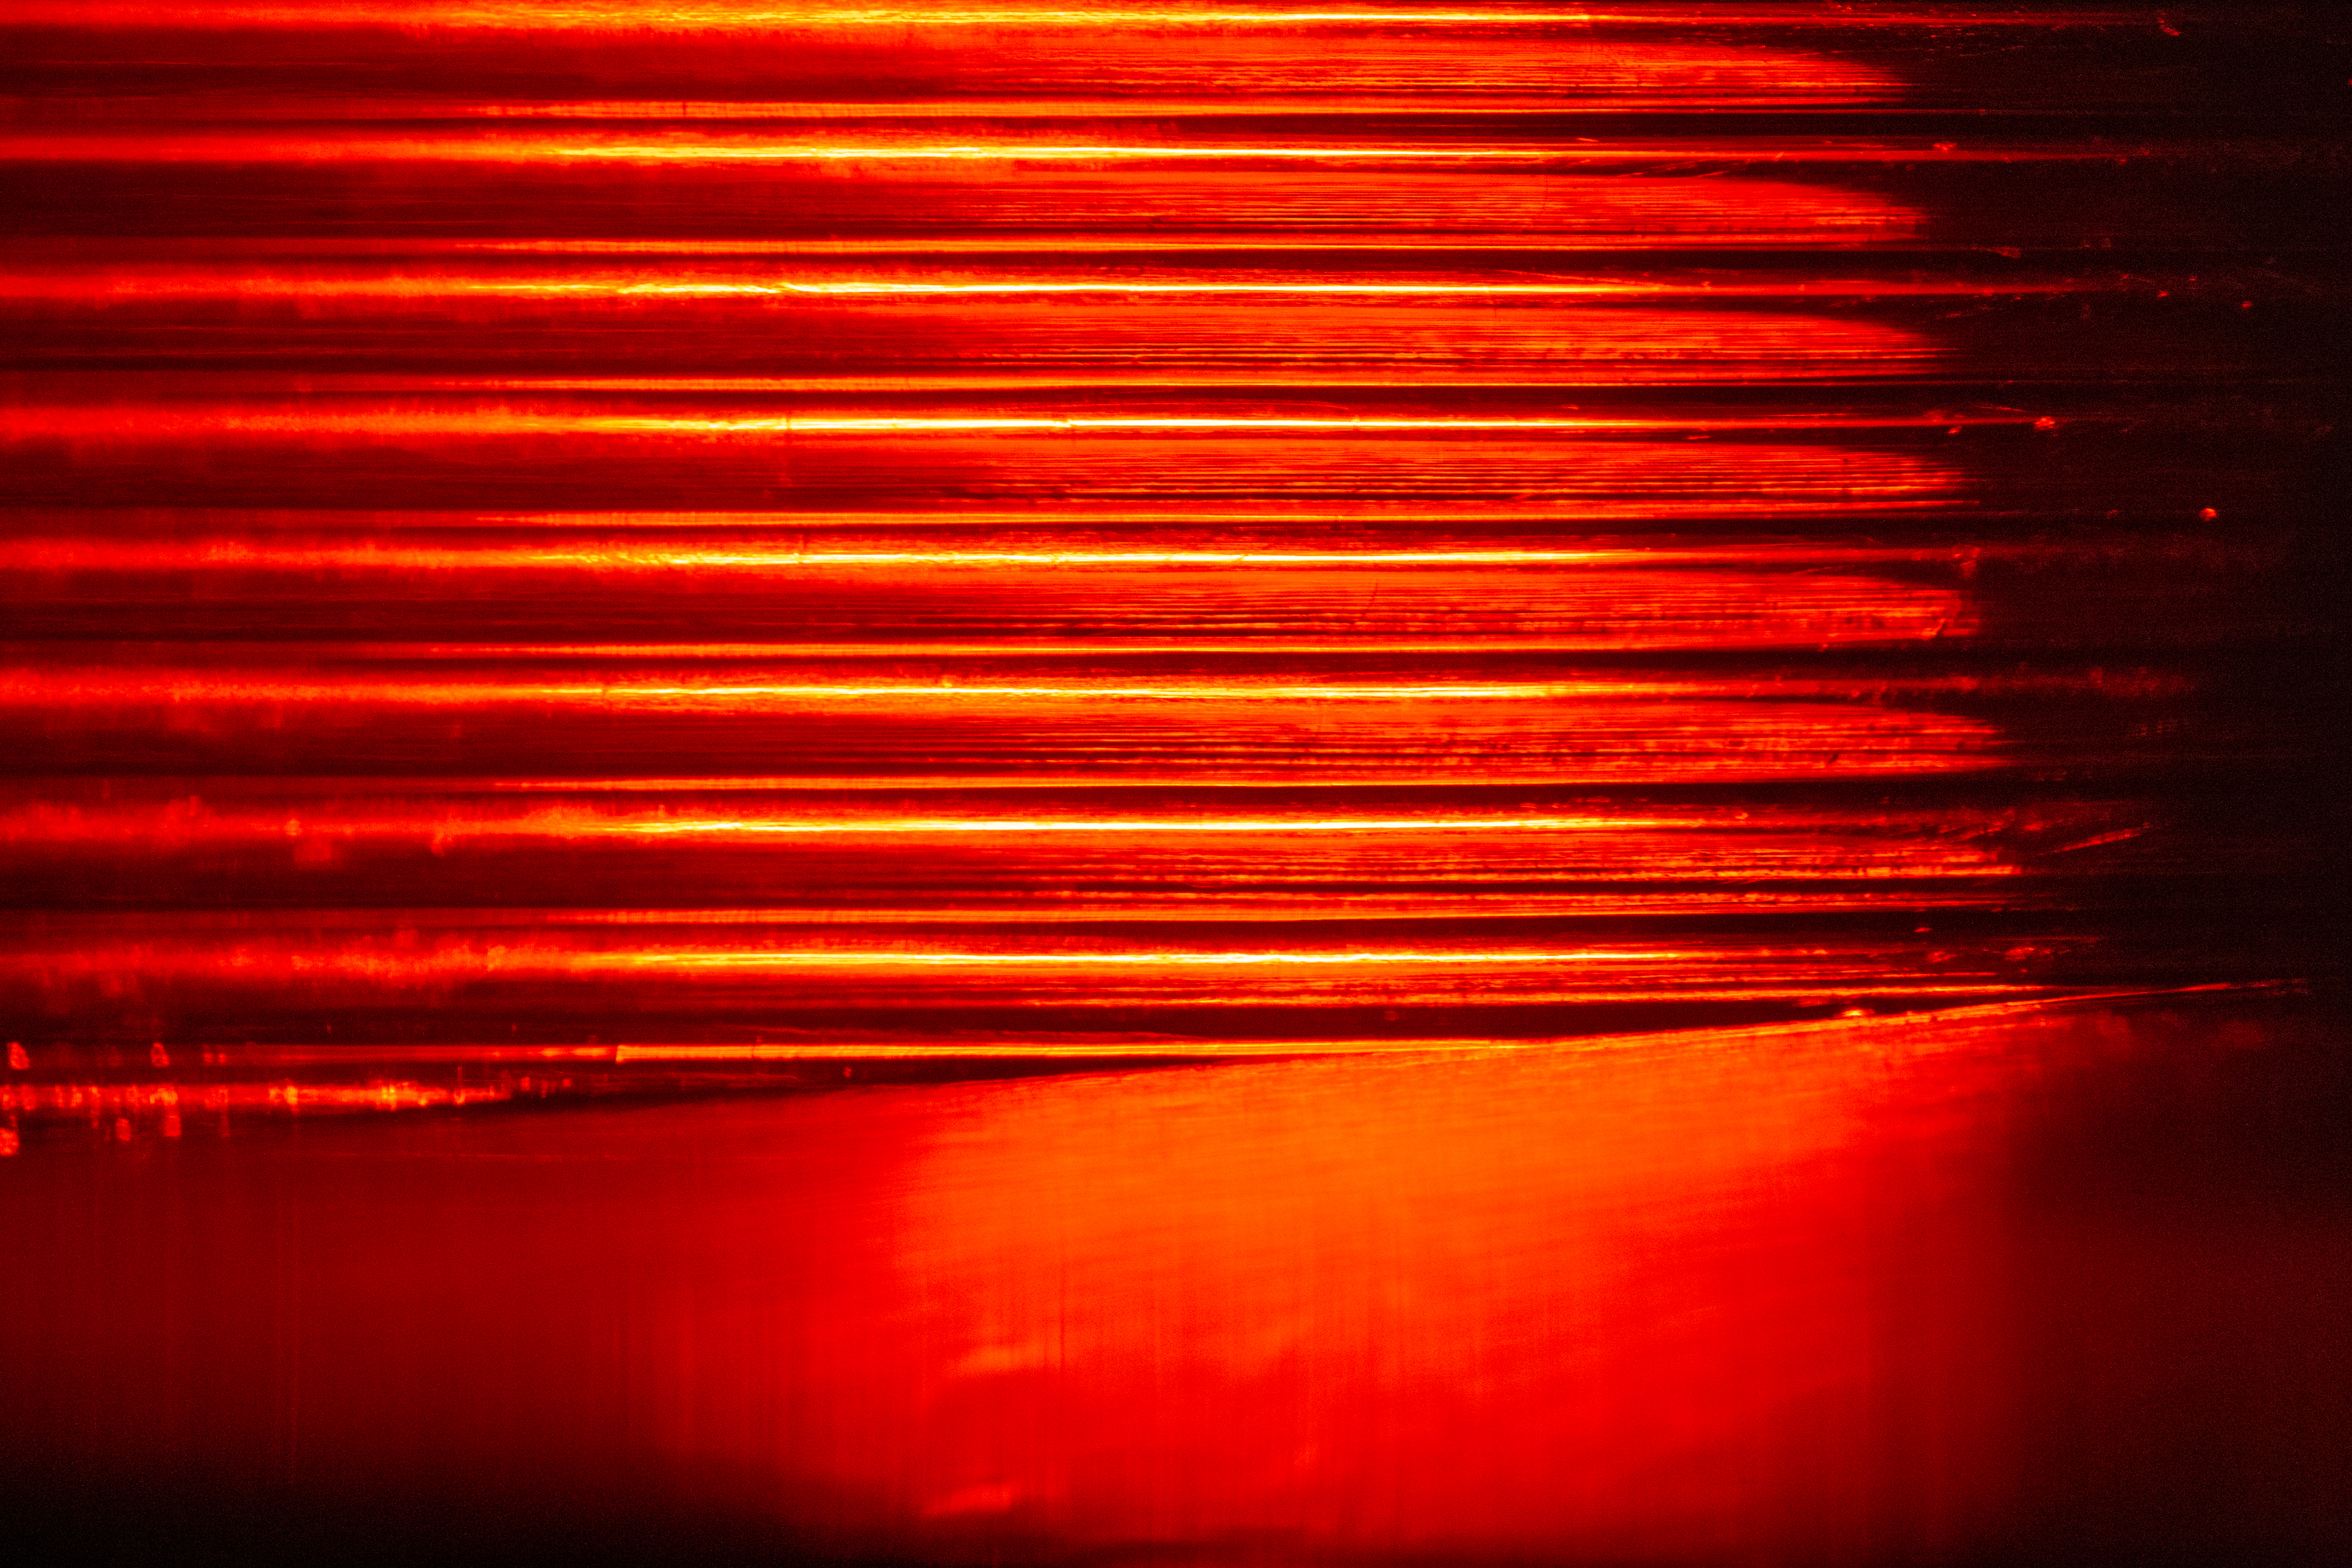
red, light, lighting, automotive lighting